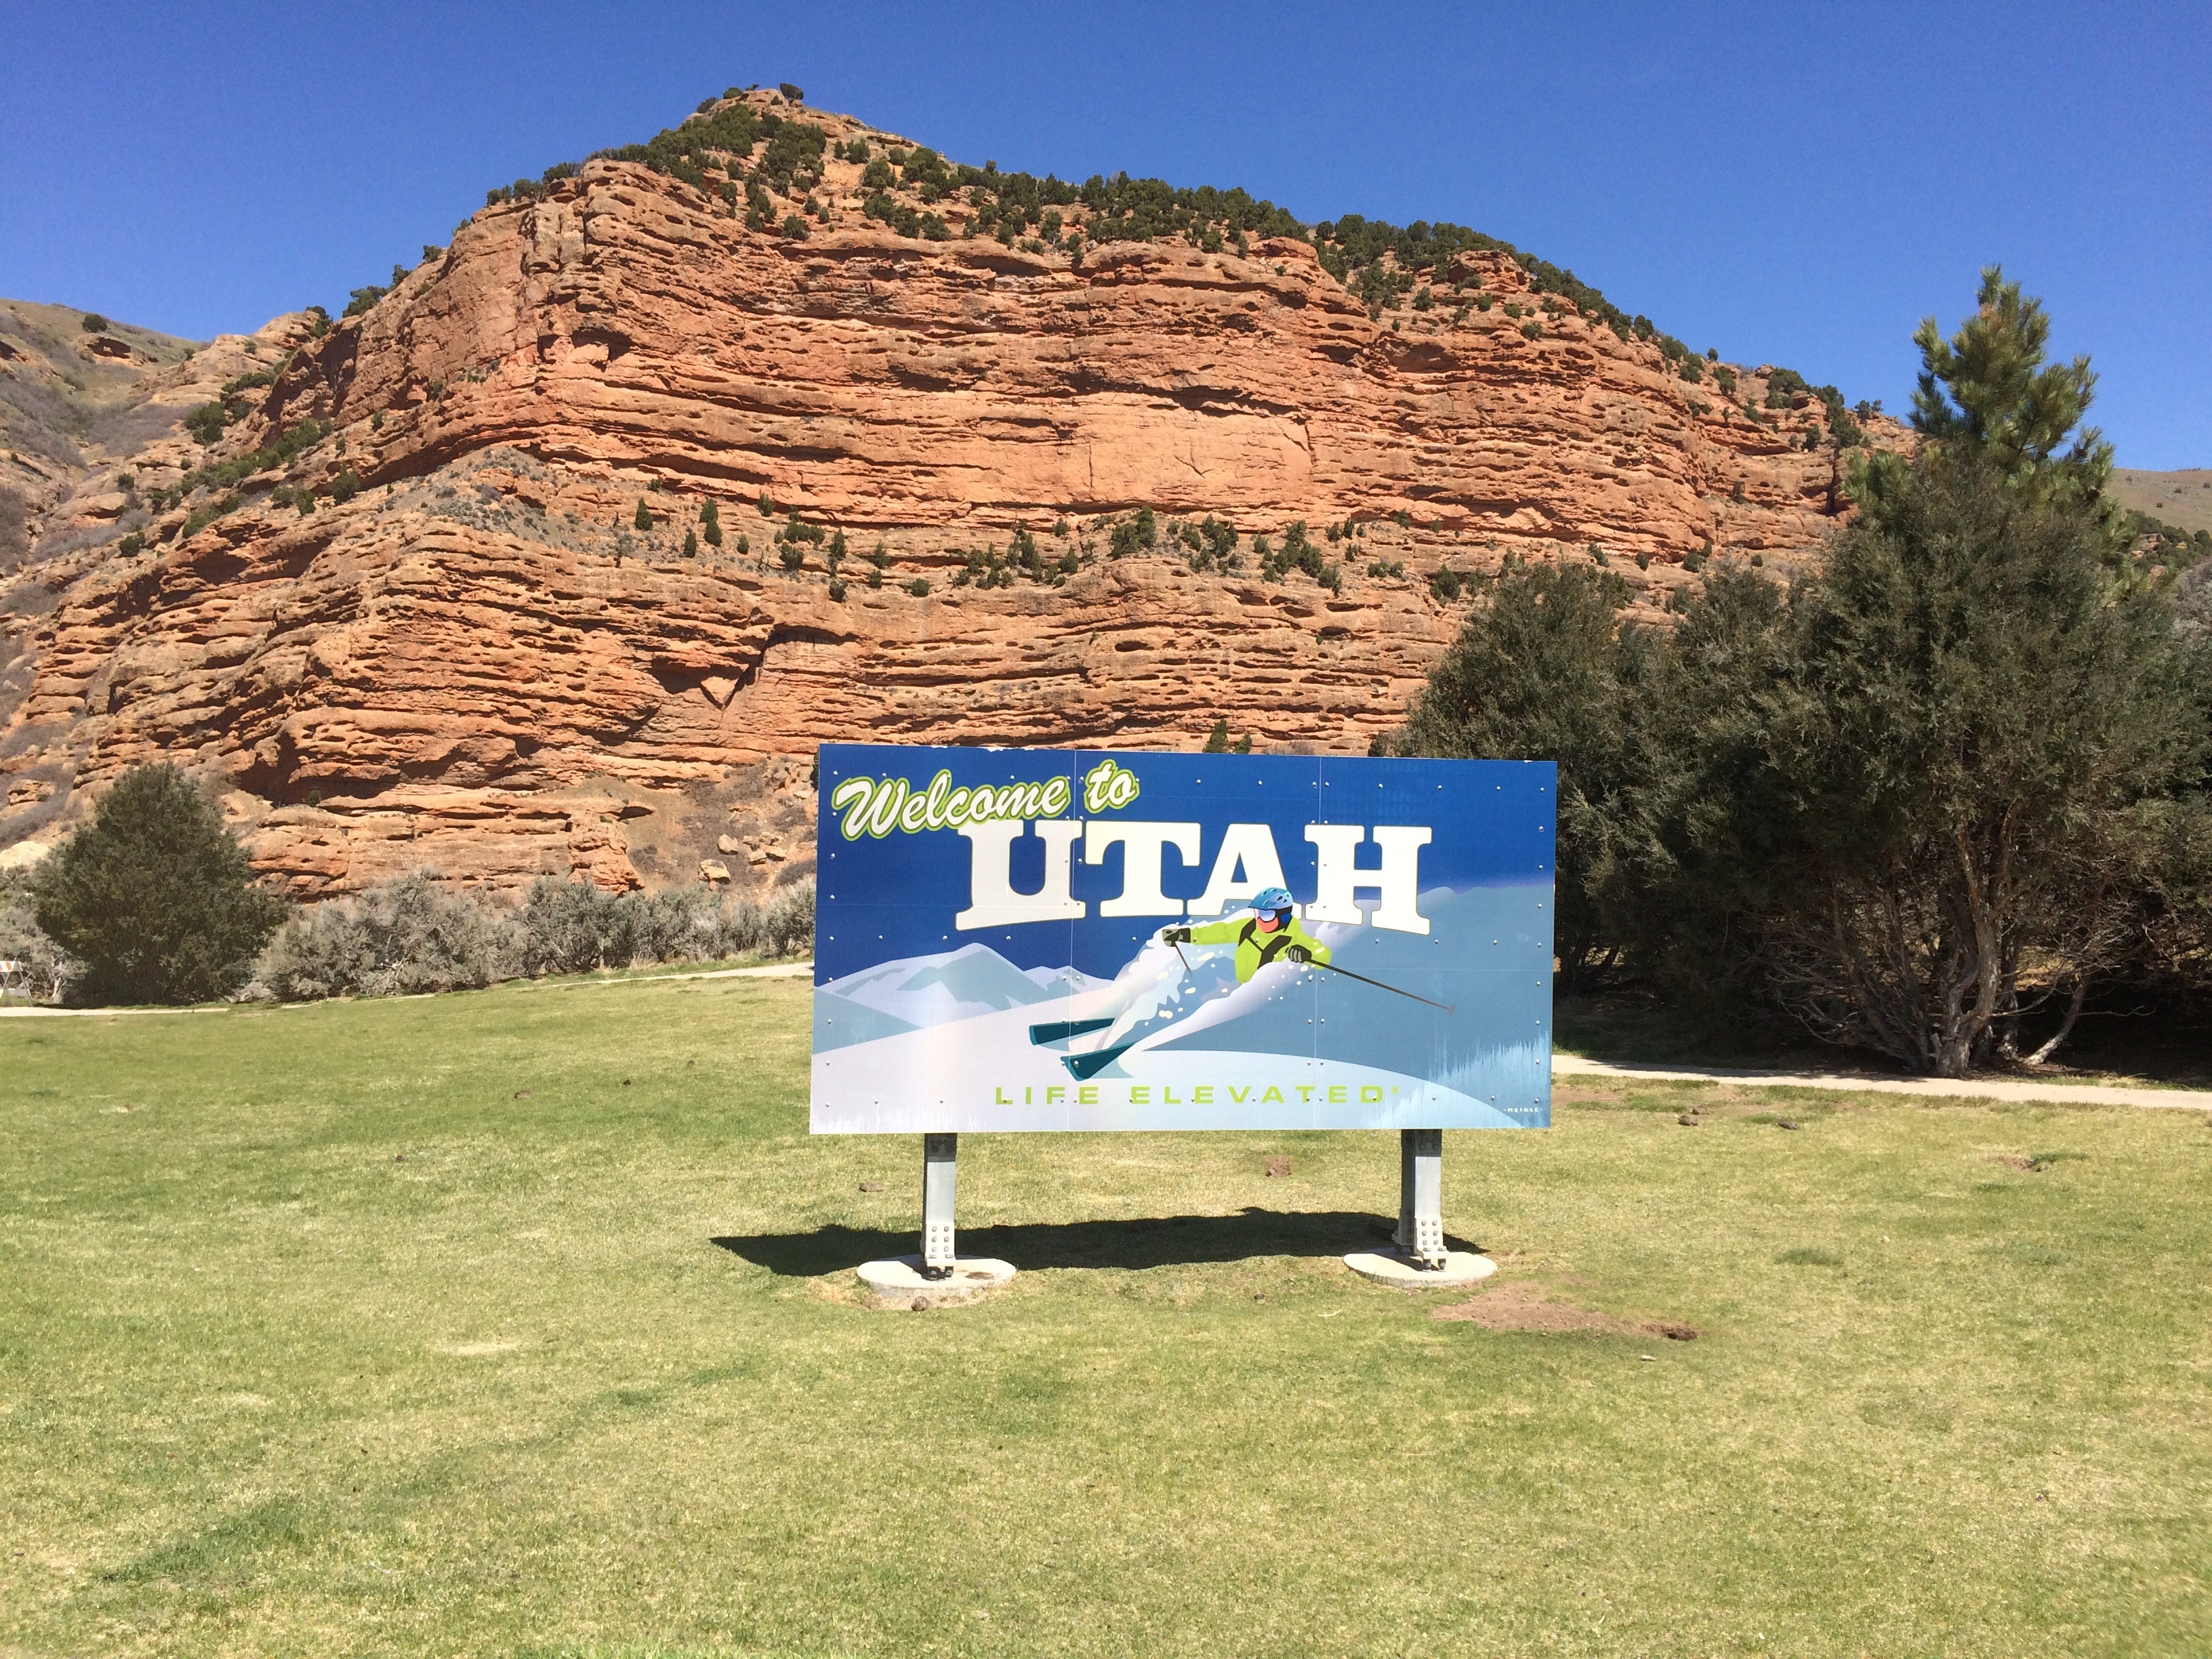
landscape, mountain, hill, adventure, travel, journey, park, scenery, badlands, ecosystem, outdoor recreation